Rock art of the Iberian Mediterranean Basin

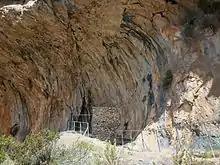
A typical site

Iberian cave art of the Mesolithic shows explicit scenes of battle between groups of archers. A group of three archers encircled by a group of four is found in Cova del Roure, Morella la Vella, Castellón, Valencia. A depiction of a larger battle (which may, however, date to the early Neolithic), in which eleven archers are attacked by seventeen running archers, is found in Les Dogue, Ares del Maestrat, Castellón, Valencia. At Val del Charco del Agua Amarga, Alcañiz, Aragon, seven archers with plumes on their heads are fleeing a group of eight archers running in pursuit.